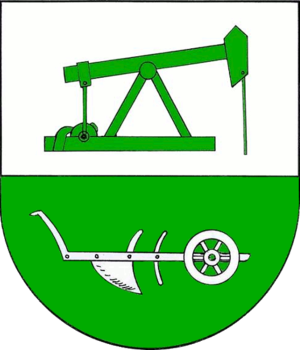
Lieth est une commune allemande du Schleswig-Holstein, située dans l'arrondissement de Dithmarse, à quatre kilomètres au sud-ouest du centre-ville de Heide. Lieth fait partie de l'Amt Heider Umland qui regroupe onze communes autour de Heide.